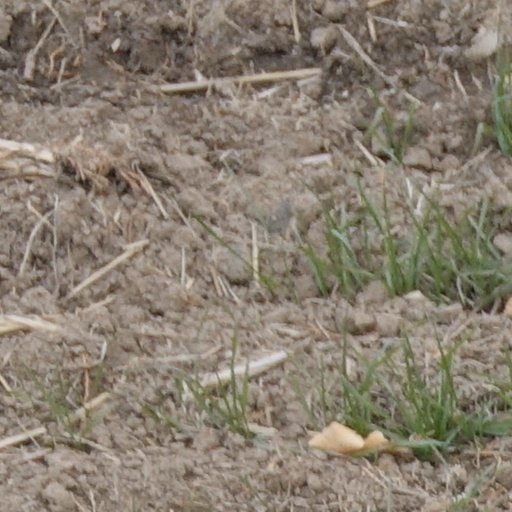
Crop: wheat